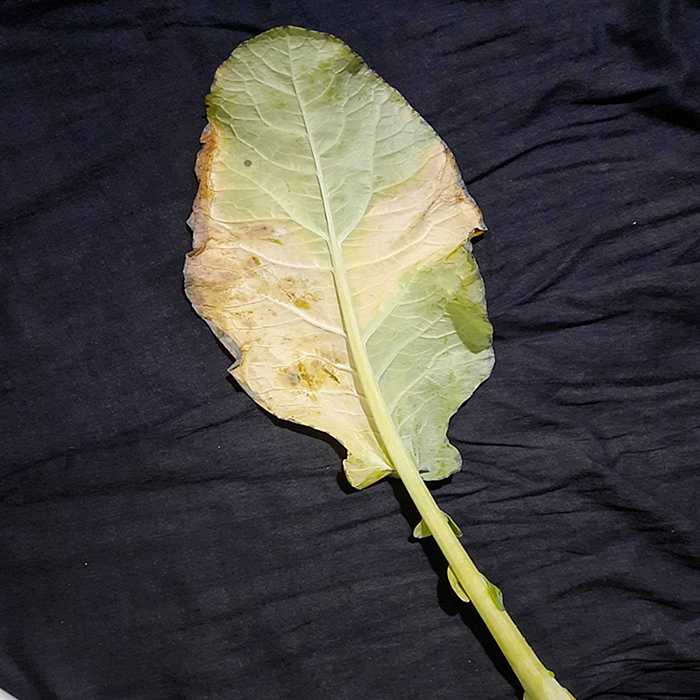
Plant: Cauliflower
Label: Black Rot